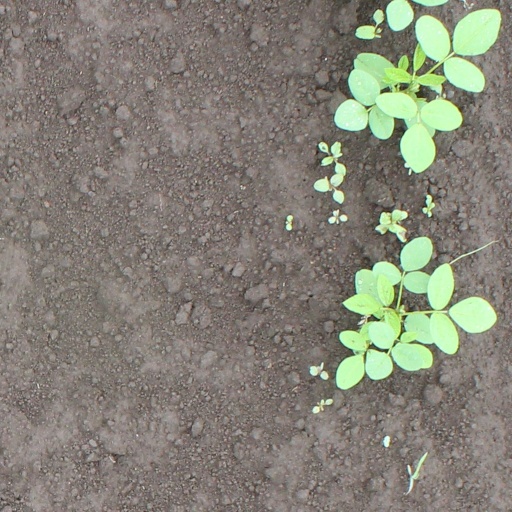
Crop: soybean